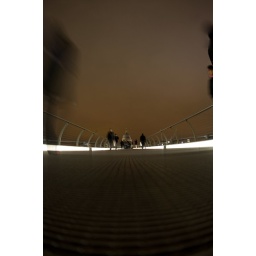
In the freezing cold wind, views of, and from the Millennium bridge over the river Thames.